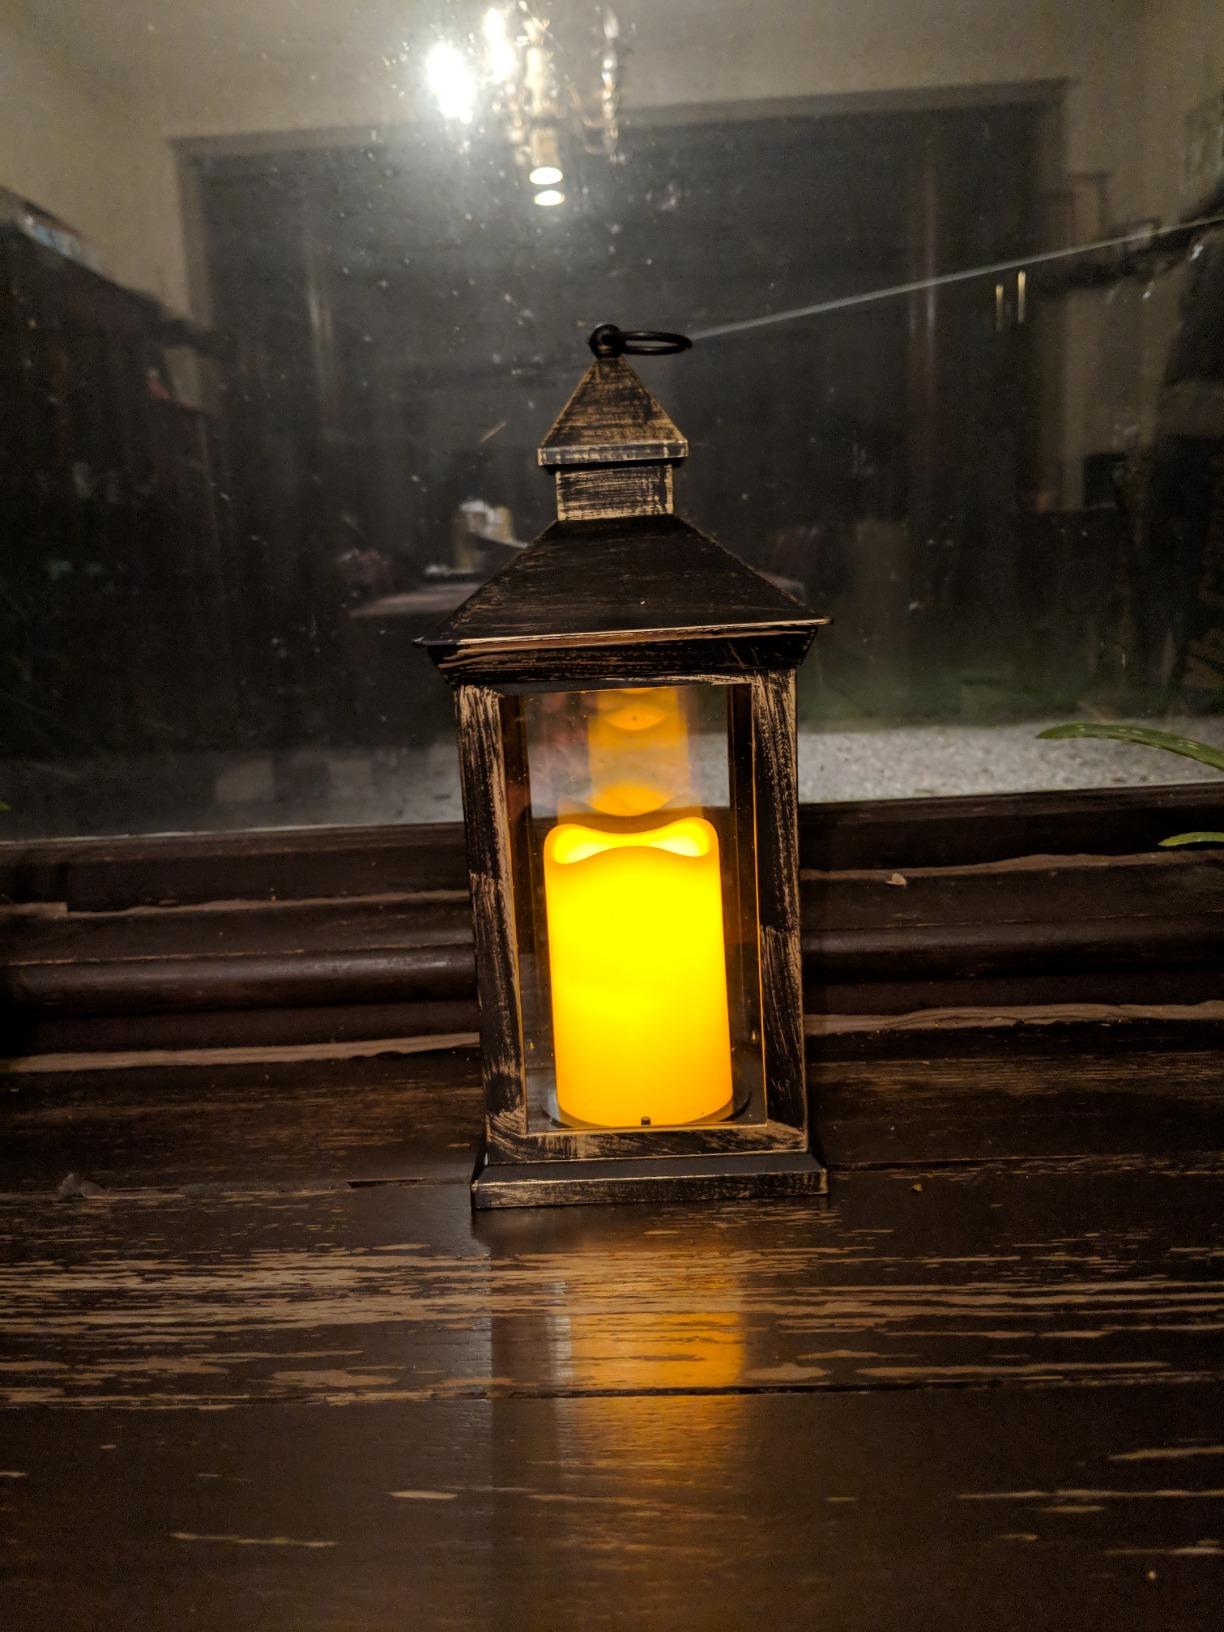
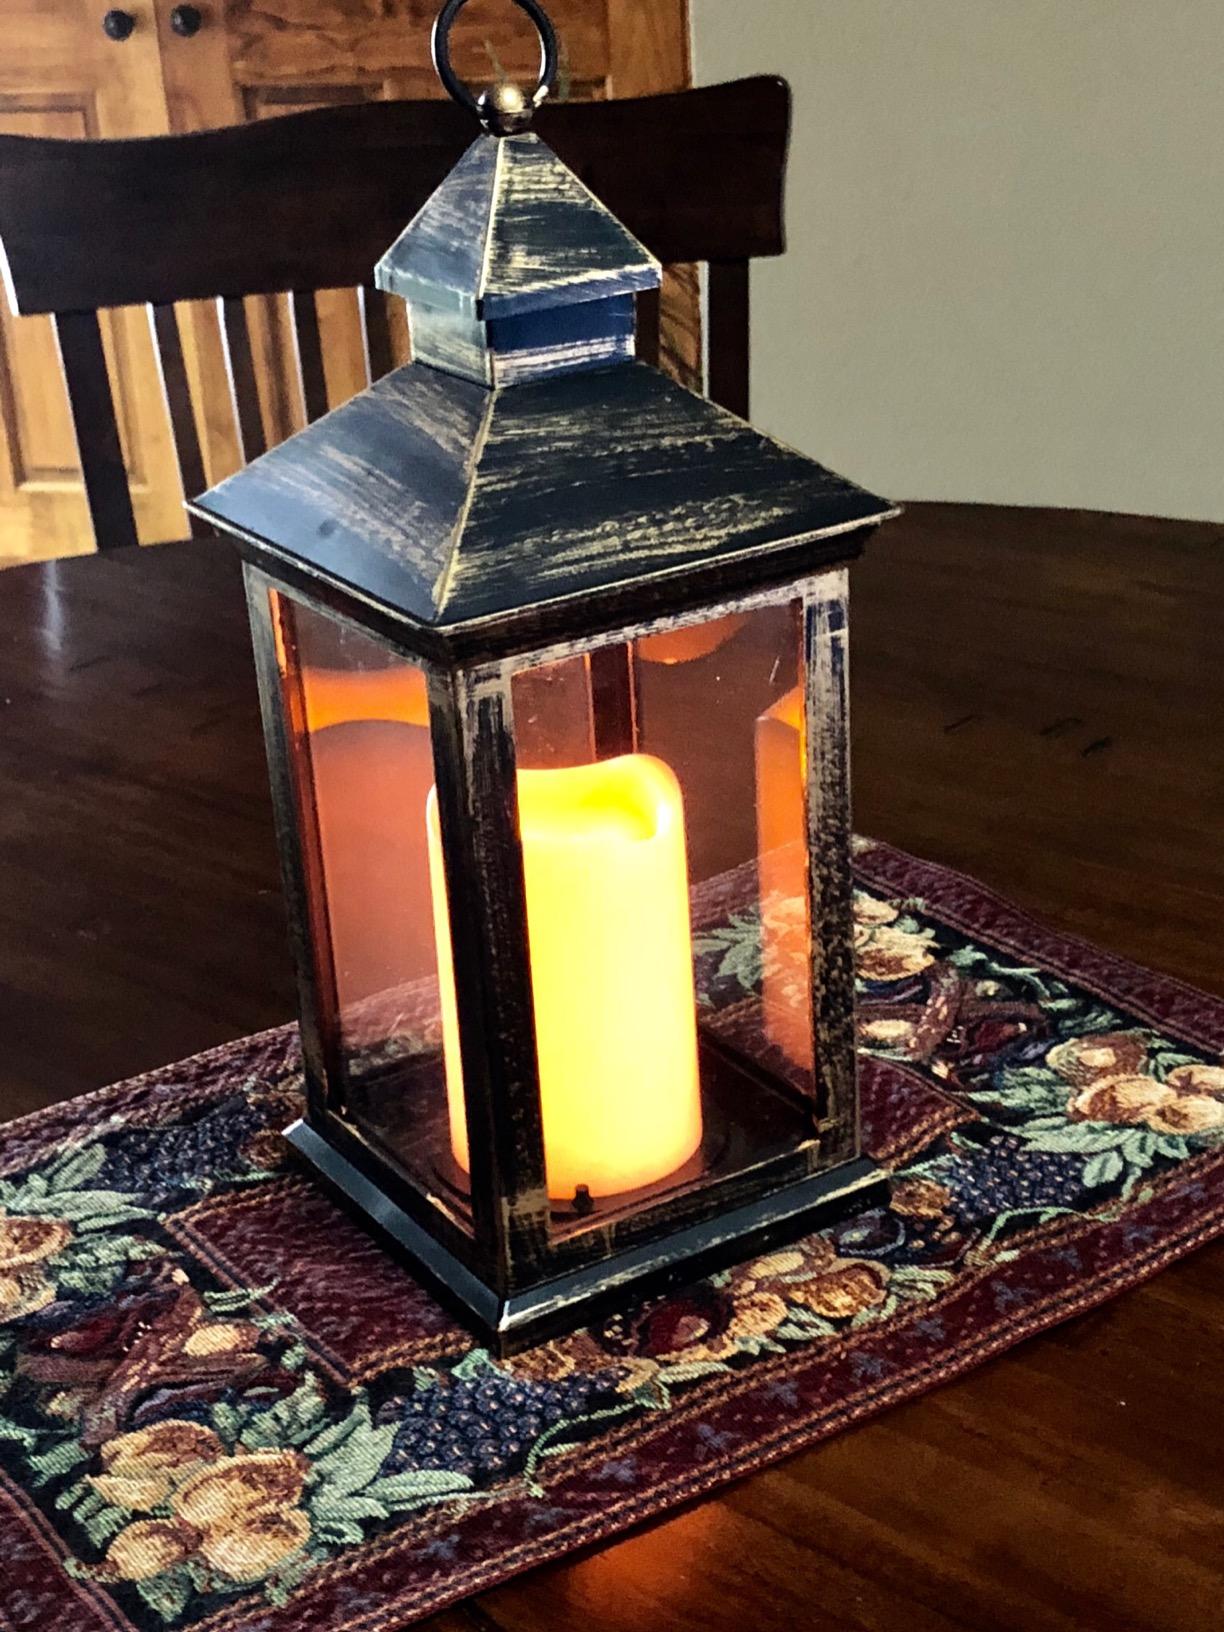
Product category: lantern
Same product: yes